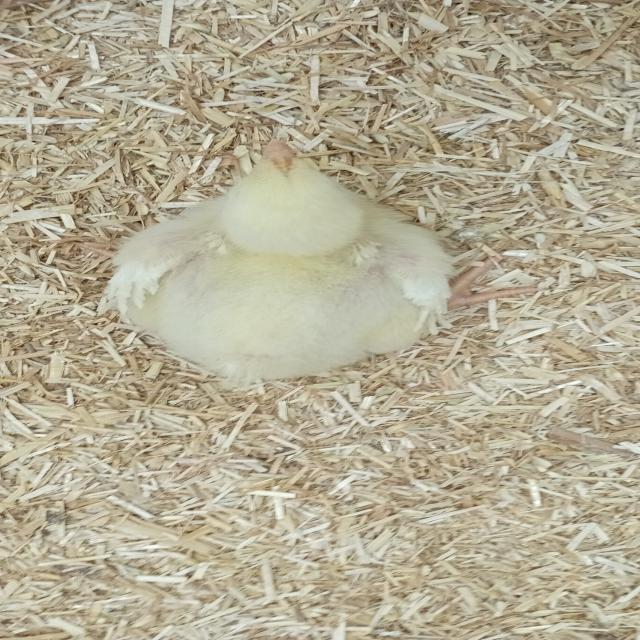
Weight: 182 g